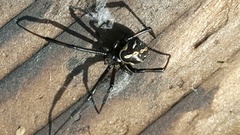
Species: Lactrodectus_hesperus